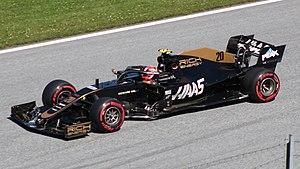
Le Grand Prix automobile d'Autriche 2019 disputé le 30 juin 2019 sur le circuit de Spielberg, est la 1006ᵉ épreuve du championnat du monde de Formule 1 courue depuis 1950. Il s'agit de la trente-deuxième édition du Grand Prix d'Autriche comptant pour le championnat du monde de Formule 1 et la neuvième manche du championnat 2019. L'épreuve se dispute pour la trente-et-unième fois depuis 1970 sur le circuit de Spielberg, devenu propriété de Red Bull, d'où le nom actuel du circuit, Red Bull Ring.
La Haas VF-19 est la monoplace de Formule 1 engagée par l'écurie américaine Haas F1 Team dans le cadre du championnat du monde de Formule 1 2019. La paire de pilotes est composée, pour la troisième année consécutive, du Français Romain Grosjean et du Danois Kevin Magnussen. Les pilotes essayeurs sont le Brésilien Pietro Fittipaldi et le Suisse Louis Delétraz.
Haas F1 Team est une écurie automobile américaine, fondée par Gene Haas, propriétaire de Stewart Haas Racing, présent en NASCAR. L'écurie fait ses débuts en Formule 1 en 2016.
Le championnat du monde de Formule 1 2019 est la 70ᵉ édition du championnat du monde de Formule 1. La compétition, née en 1950, passe un cap le 14 avril 2019 sur le circuit de Shanghai, où est disputé le millième Grand Prix de l'histoire du championnat. Par ailleurs, à partir de cette saison et selon un système en vigueur de 1950 à 1959, un point supplémentaire est attribué à l'auteur du meilleur tour en course ainsi qu'à son écurie, sous réserve qu'il se classe parmi les dix premiers.